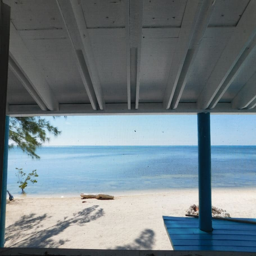
the view from your bedroom